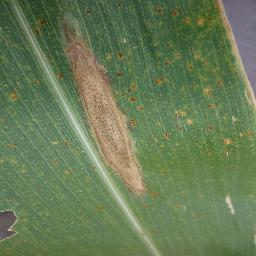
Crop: corn
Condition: (maize)_northern_blight